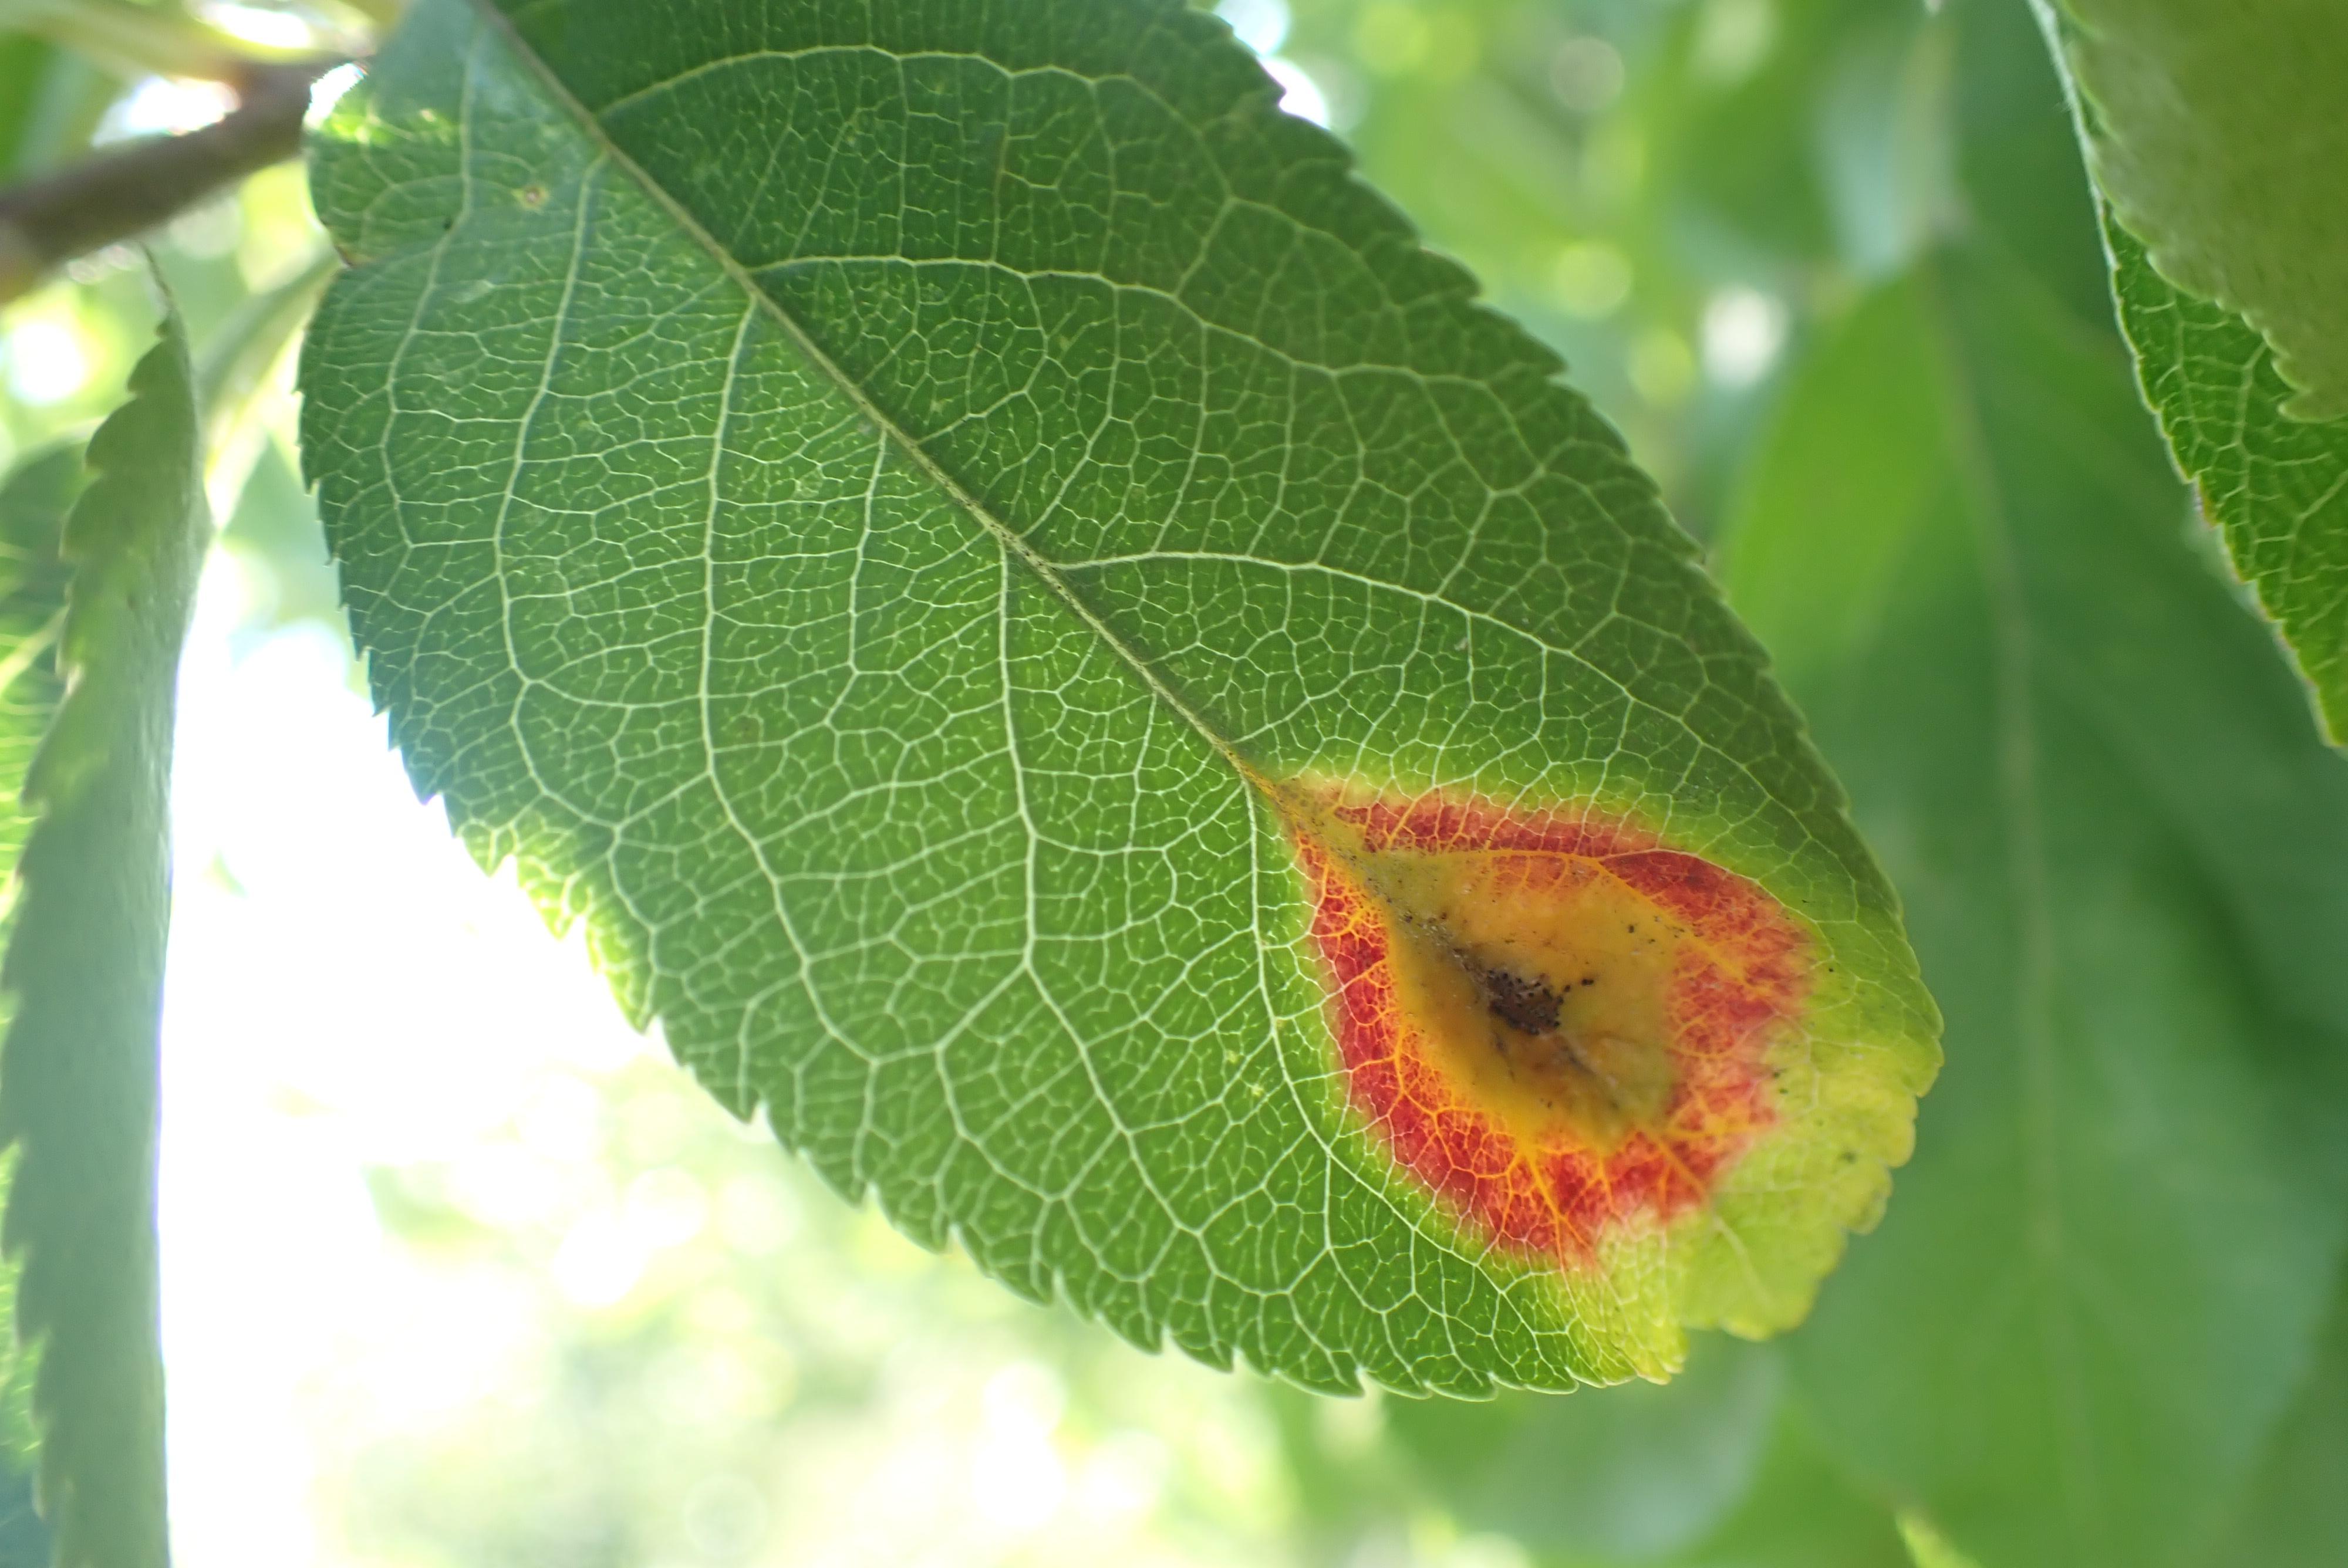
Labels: rust